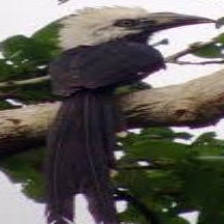
Species: WHITE CRESTED HORNBILL
Scientific name: TROPICRANUS ALBOCRISTATUS
ImageNet parent category: hornbill